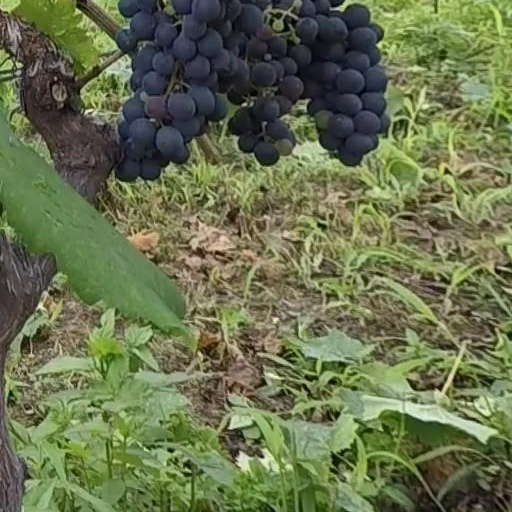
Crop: grape